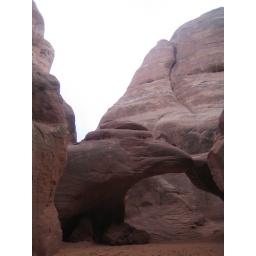
was set back in a canyon of sand and rock fins, our voices echoing on the walls around us.